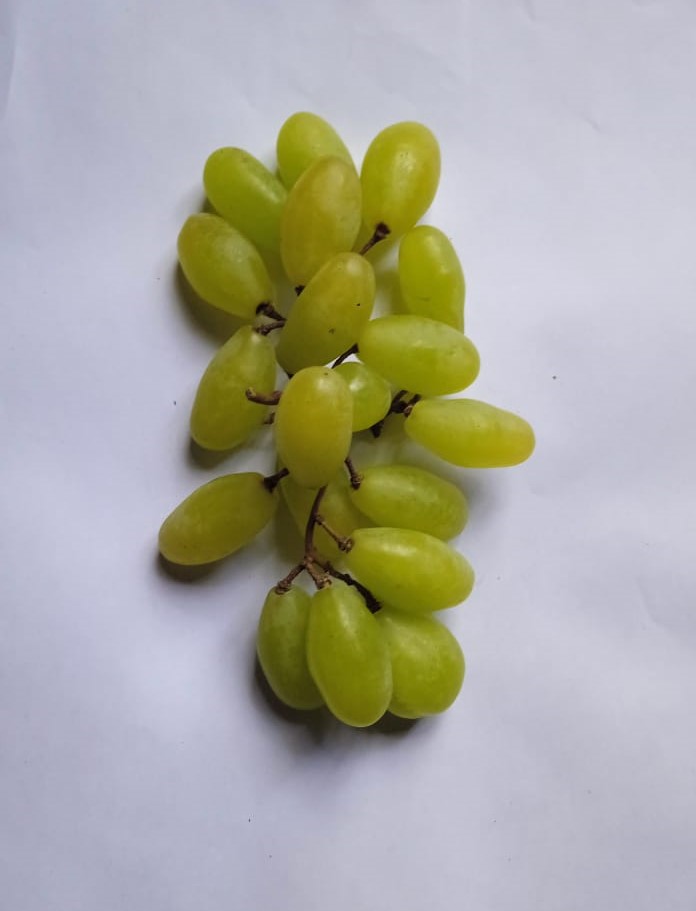
Fruit: grape
Condition: fresh